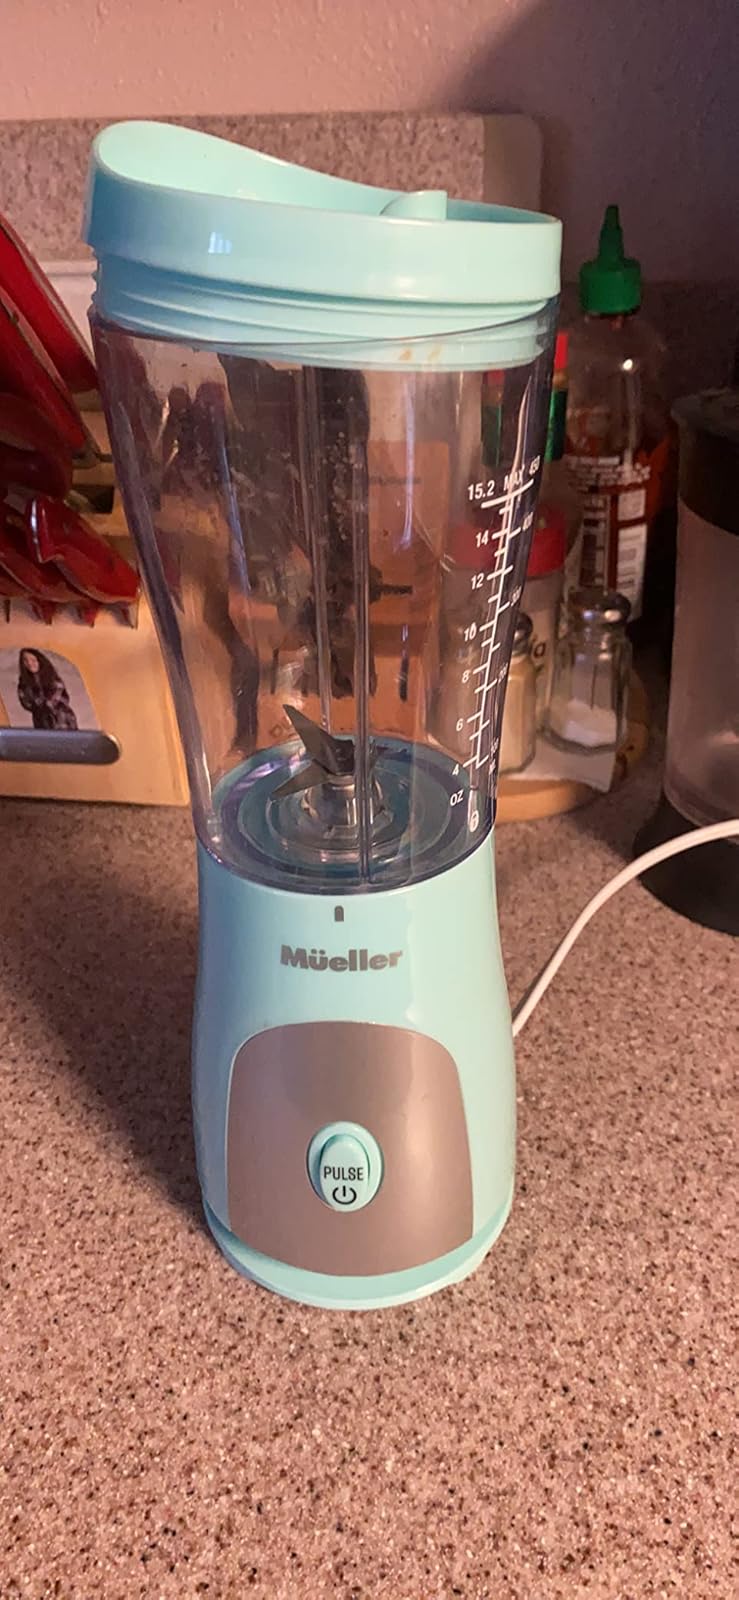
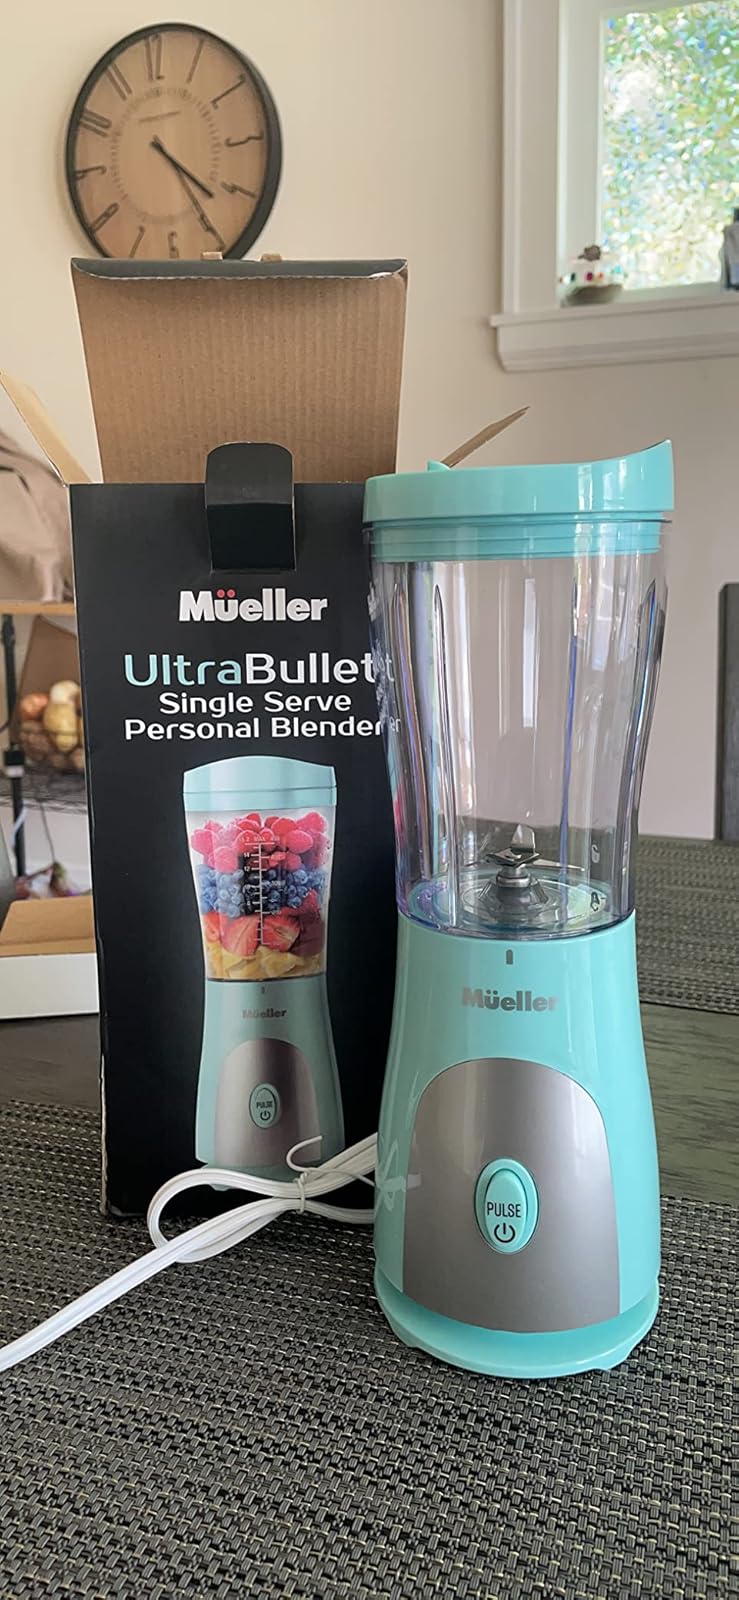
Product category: items_blender
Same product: yes